Les Arcs

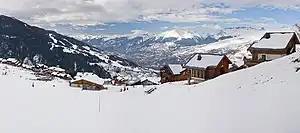
Vallandry and Plan-Peisey

With a cable to 1950 and free shuttle buses to all of the other villages, Les Arcs' highest station has numerous transport links. It has a wide selection of shops, a cinema screen and meeting facilities. Being the highest it often has the best snow, although the nursery slopes above 2000 have a reputation for being crowded, and there are not so many tree-lined pistes for when the weather gets bad. The Varet gondola is a quick way to get up to the higher parts of the resort and there is also a new selection of six-seater chairlifts including Arcabulle, Bois de l'ors, and Marmottes to quickly ship skiers to the different sides of the mountain. Arc 2000 is well known for hosting speed skiing and other events over the course of the season.